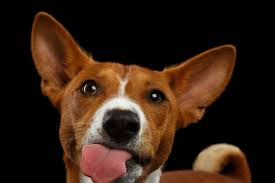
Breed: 243-n000103-basenji